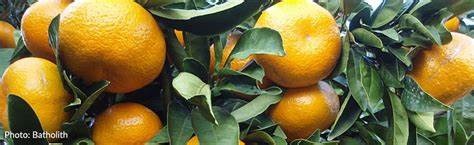
Label: mandarine